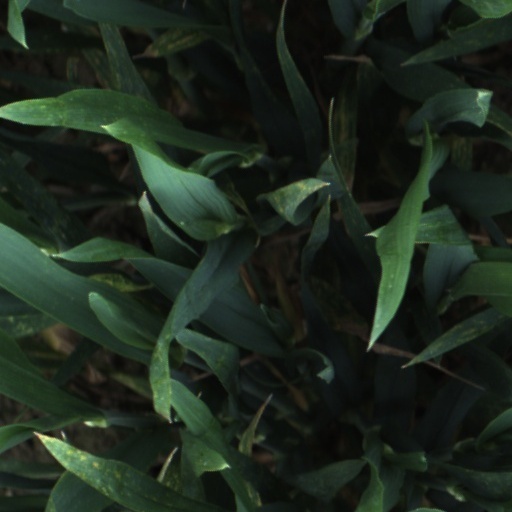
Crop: wheat